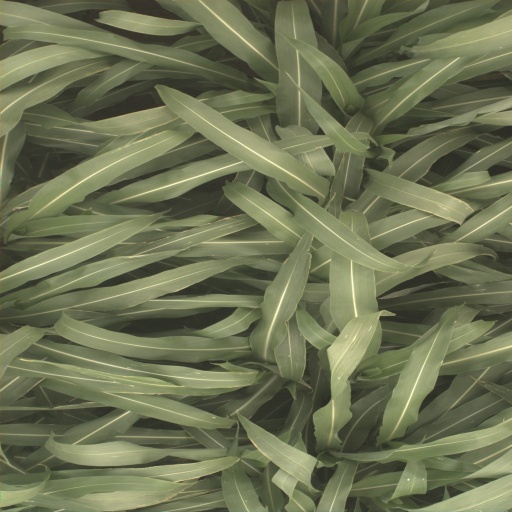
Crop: sorghum